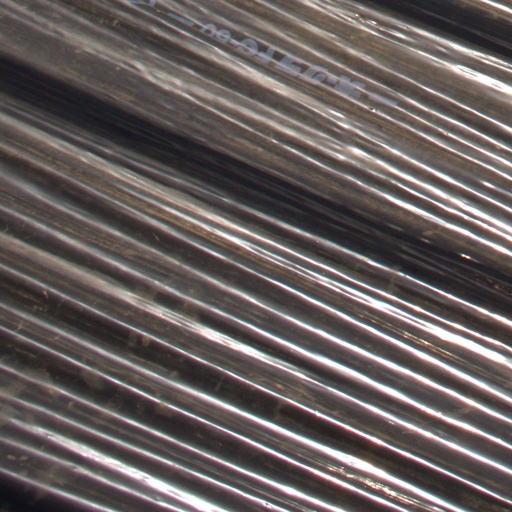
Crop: Jerusalem artichoke